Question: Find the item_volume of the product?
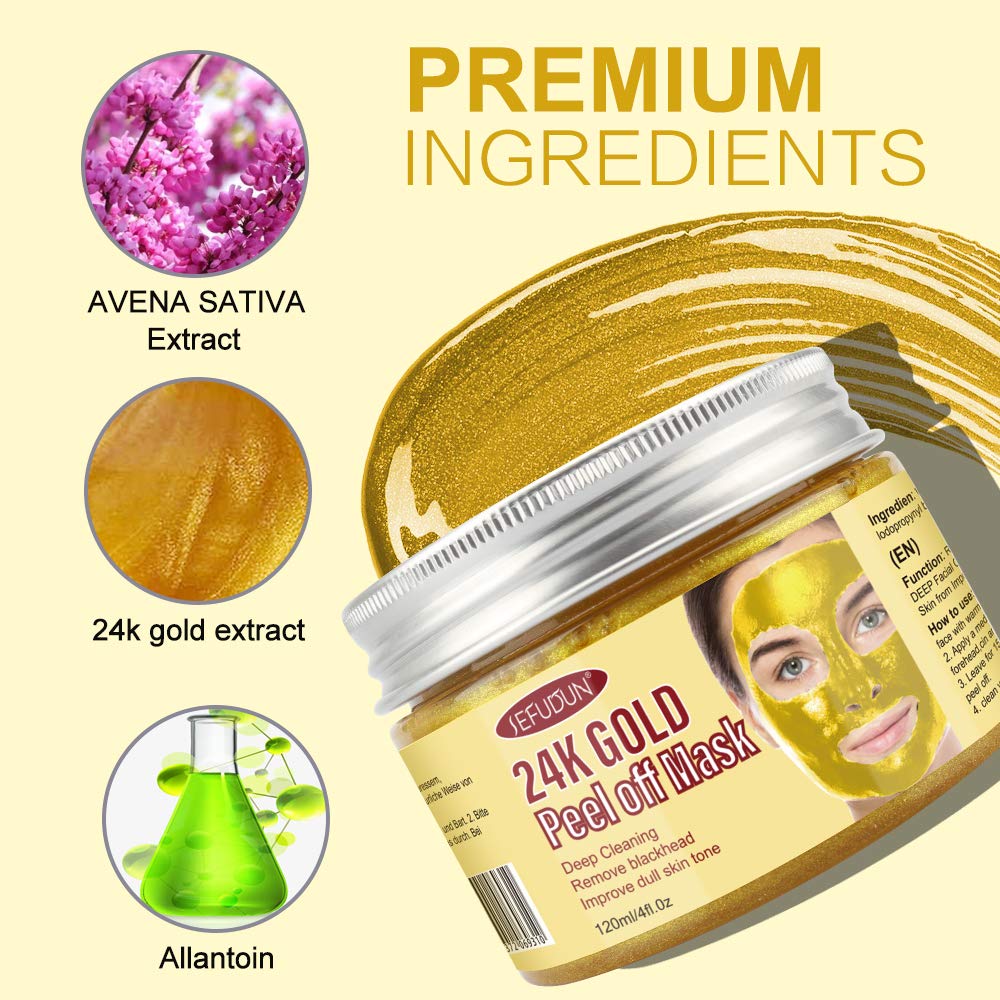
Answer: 120.0 millilitre